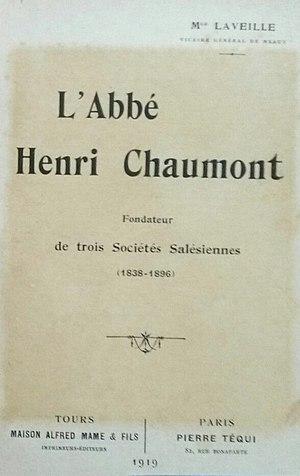
Mgr Laveille, L'Abbé Henri Chaumont, fondateurs de trois sociétés salésiennes, Paris, éd. Téqui/Mame, 1919
Henri Louis Joseph Chaumont, né à Paris le 11 décembre 1838 et mort à Paris le 15 mai 1896, est un prêtre catholique français, fondateur de différentes œuvres de spiritualité salésienne, y compris de congrégations.